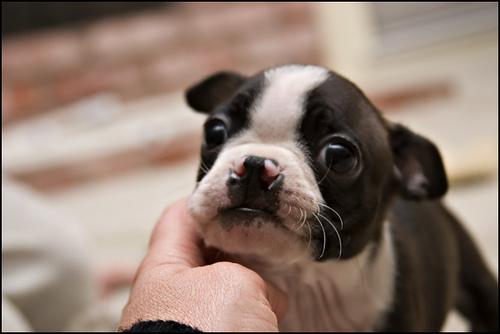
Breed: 230-n000084-Boston_bull